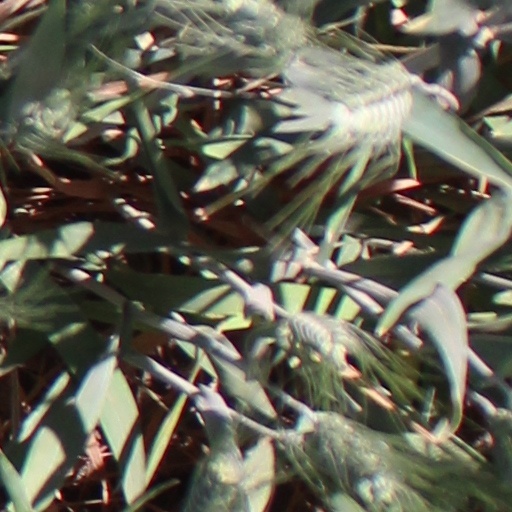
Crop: wheat